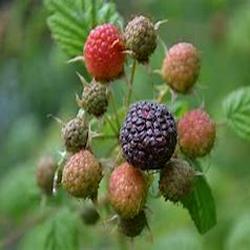
Label: Blackberry